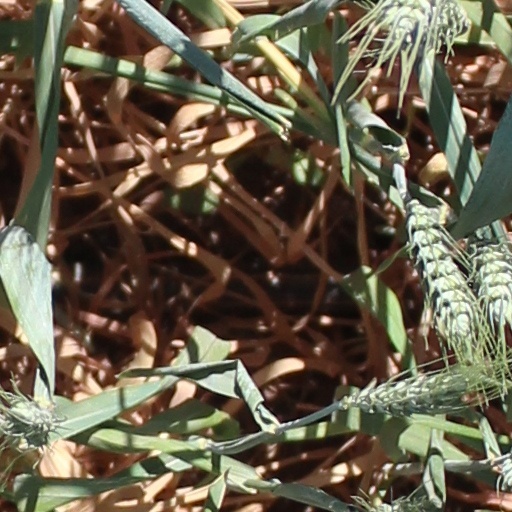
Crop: wheat